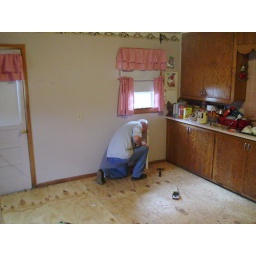
redoing the floor in the kitchen most important room in a house right b4 the bathroom